Pontiac (automobile)

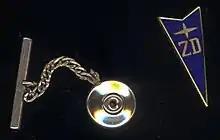
Pontiac Motors Division, Zero Defects tie tack (mid-1960s)

On December 2, 2008, General Motors eliminated numerous brands, including Pontiac, to appease Congress with the objective of receiving a $25 billion loan from the government. On February 17, 2009, GM proposed the sale or elimination of its Saturn division, the sale of Saab, and either the sale or elimination of Hummer, depending on whether a buyer could be found quickly. GM clarified that Pontiac would have begun to focus on "niche" models aimed at the "youthful and sporty" segment, but did not provide specifics. Pontiac was to trim its number of models to four. However, there were discussions of retaining only one model. By April 2009, several automotive websites and business publications were reporting that GM was doing a study suggesting it might eliminate the brand, along with sister truck brand GMC. On April 23, a report was published stating the company dropped the Pontiac brand while preserving the GMC truck line, and the Chevrolet, Cadillac, and Buick brands. The decision to dissolve Pontiac was made primarily due to the increasing threat of a bankruptcy filing if the June 1 deadline could not be met. The company dropped the Pontiac automobile and phased out all of its remaining models in 2010. Though both production and franchise agreements ended in 2010, Pontiac remains a registered and active trademark of GM for licensing purposes.